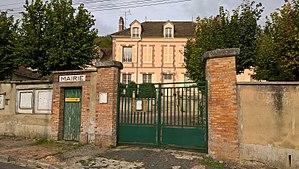
Vallery, mairie
Vallery est une commune française située dans le département de l'Yonne en région Bourgogne-Franche-Comté. Les habitants sont appelés les Vallériais.